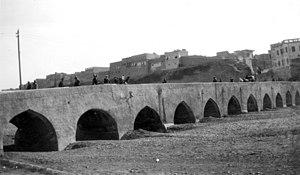
Kirkouk est une ville du nord de l'Irak, capitale de la province homonyme.